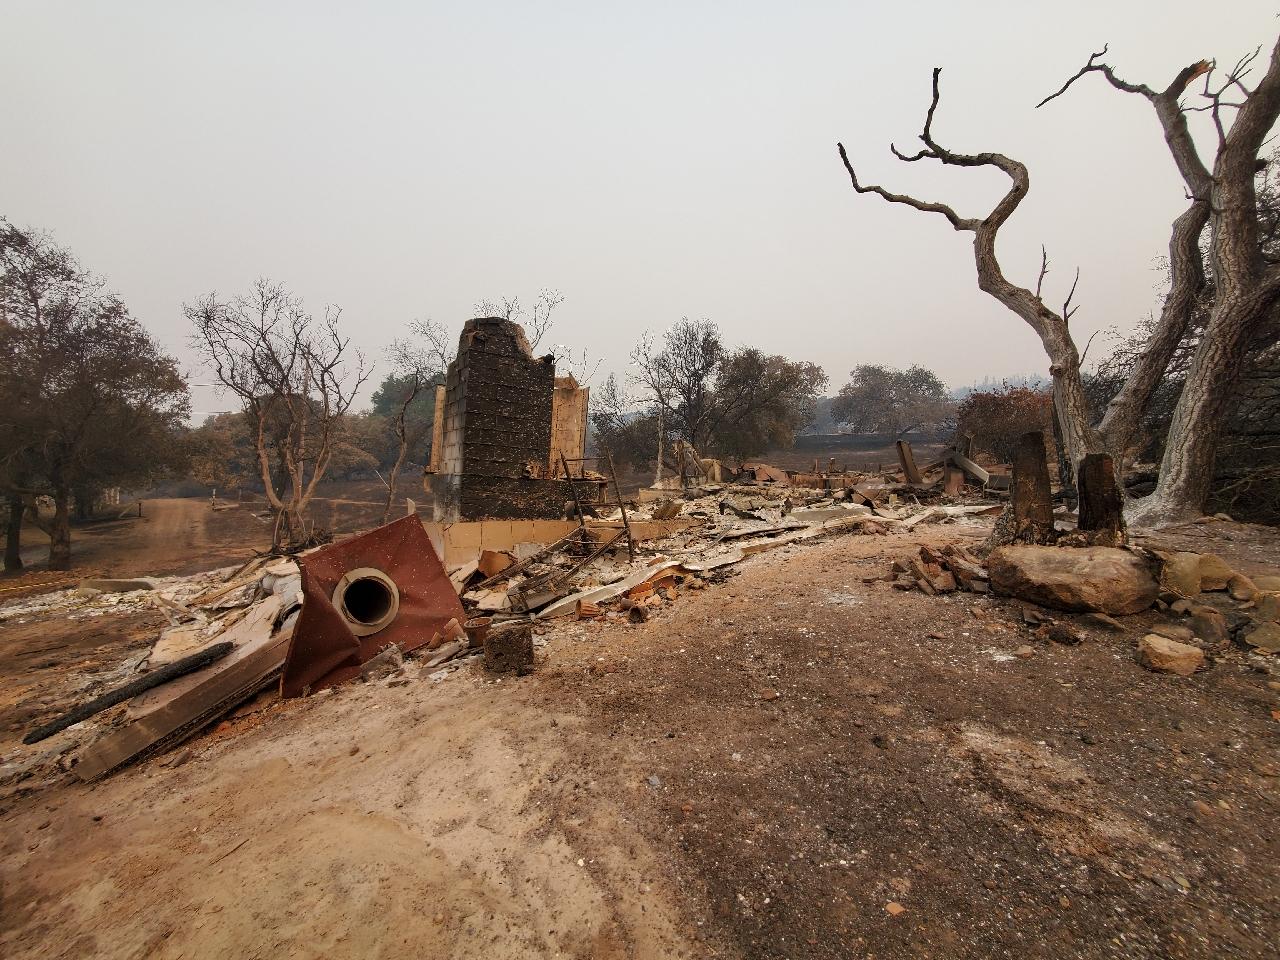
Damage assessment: destroyed